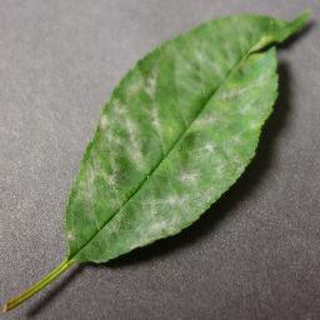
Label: cherry_powdery_mildew